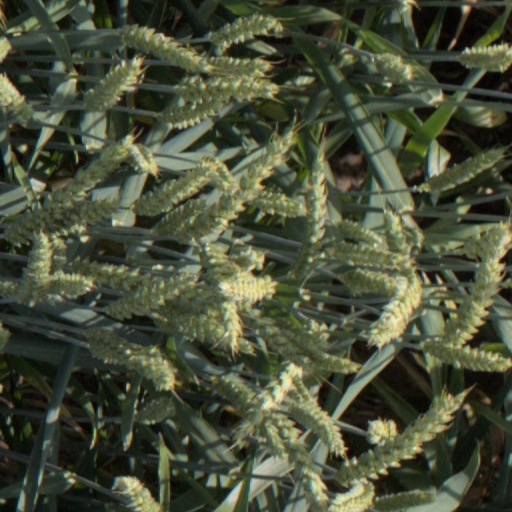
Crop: wheat